Alta King

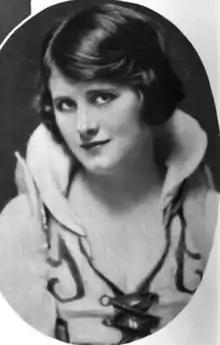
Alta King, from a 1921 publication

Alta L. King (March 21, 1899 – March 1981) was an American dancer, singer, and Ziegfeld girl in musical theatre.